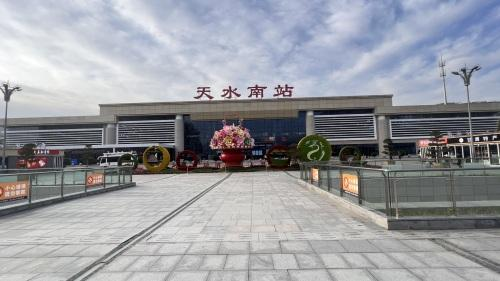
地标名称：天水南站
所在城市：天水市·麦积区